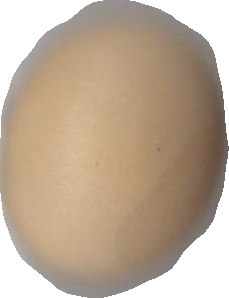
Variety: Dega